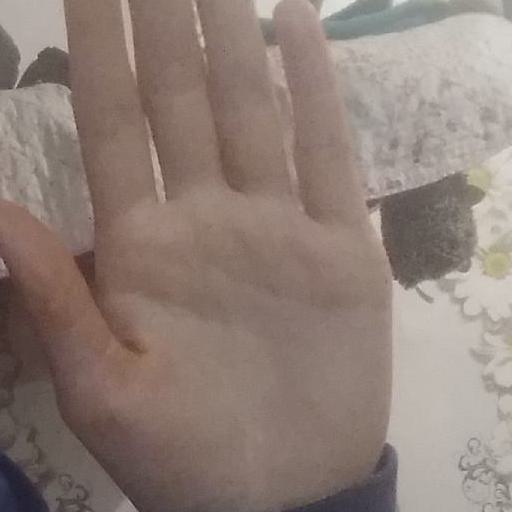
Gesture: stop